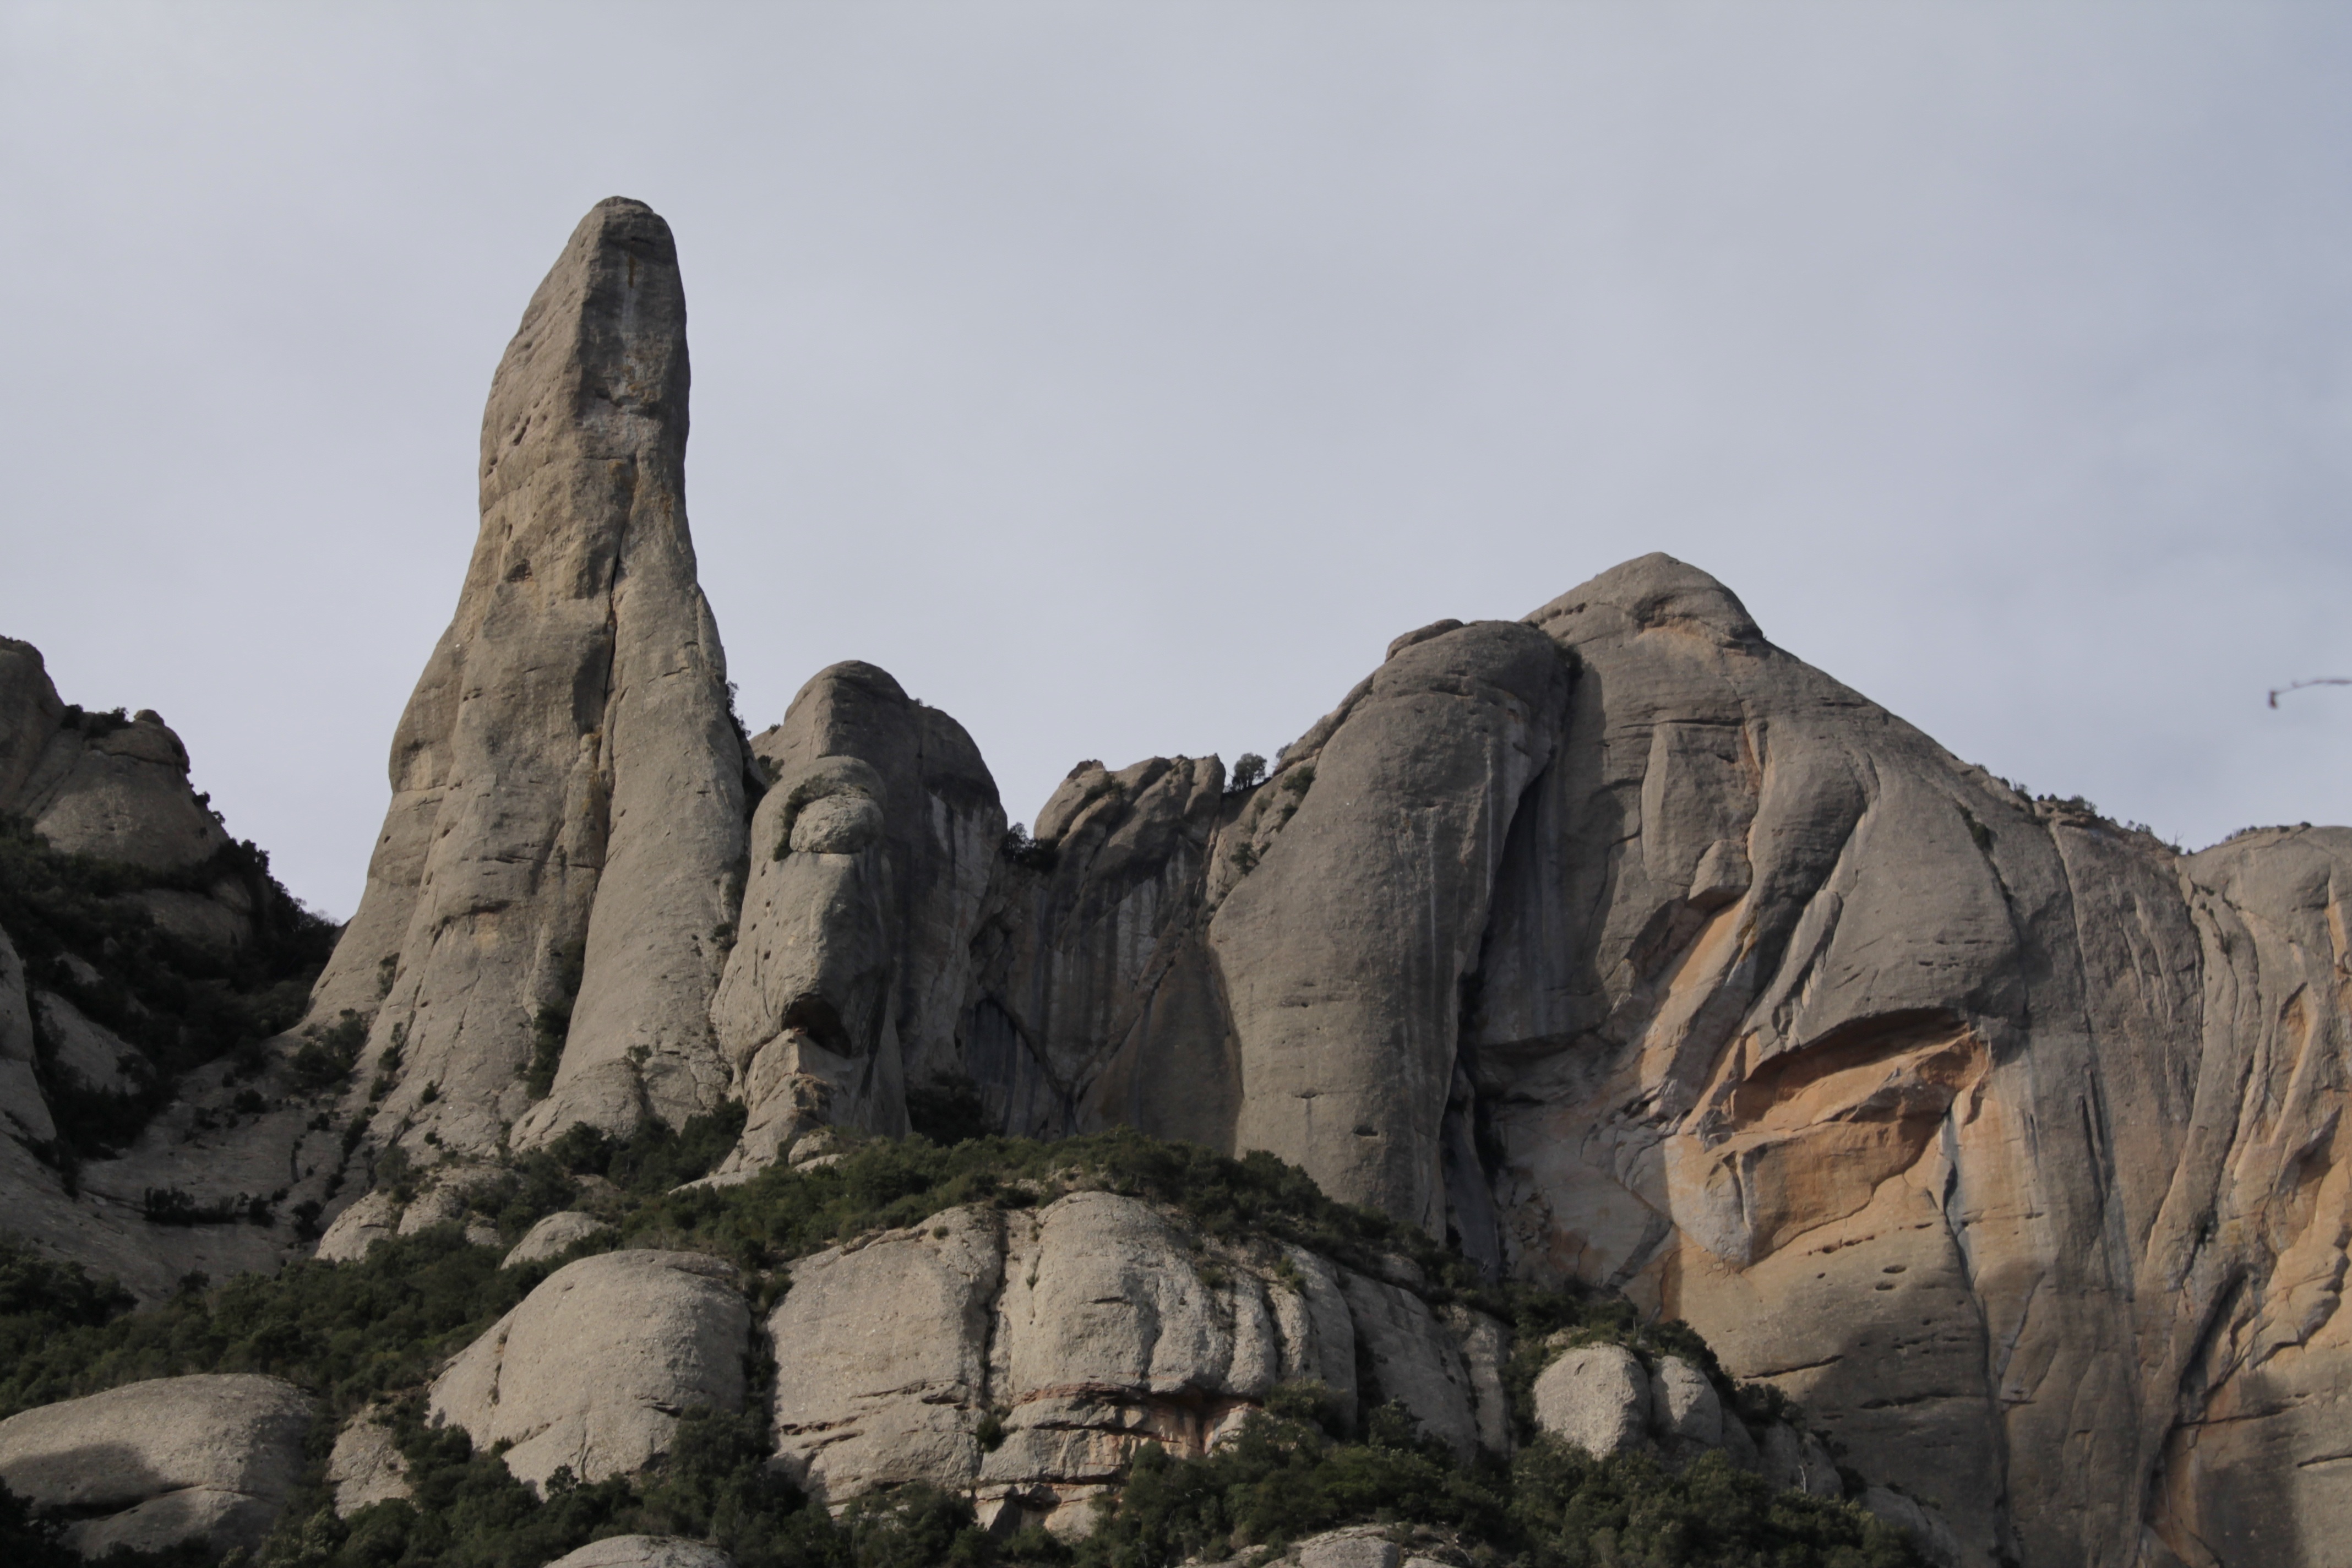
rock, mountain, architecture, hiking, formation, arch, terrain, material, sculpture, geology, mountains, badlands, monolith, ancient history